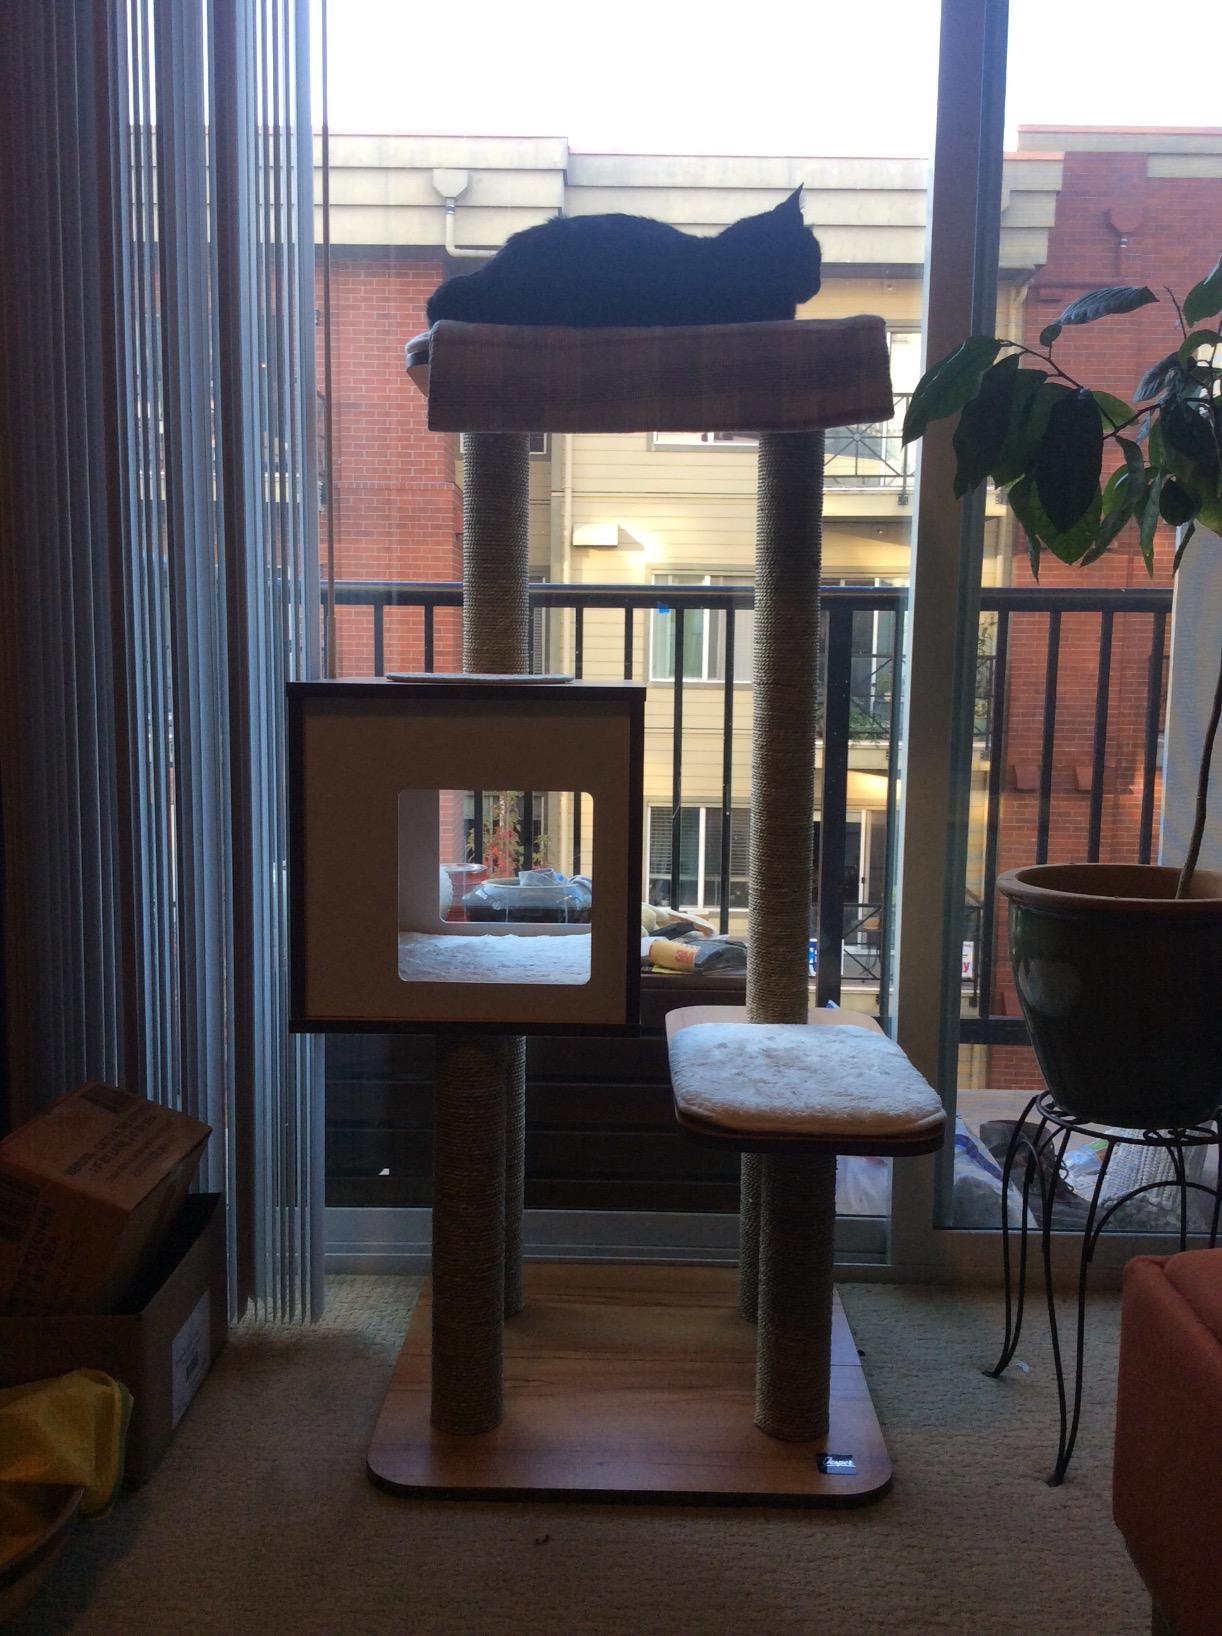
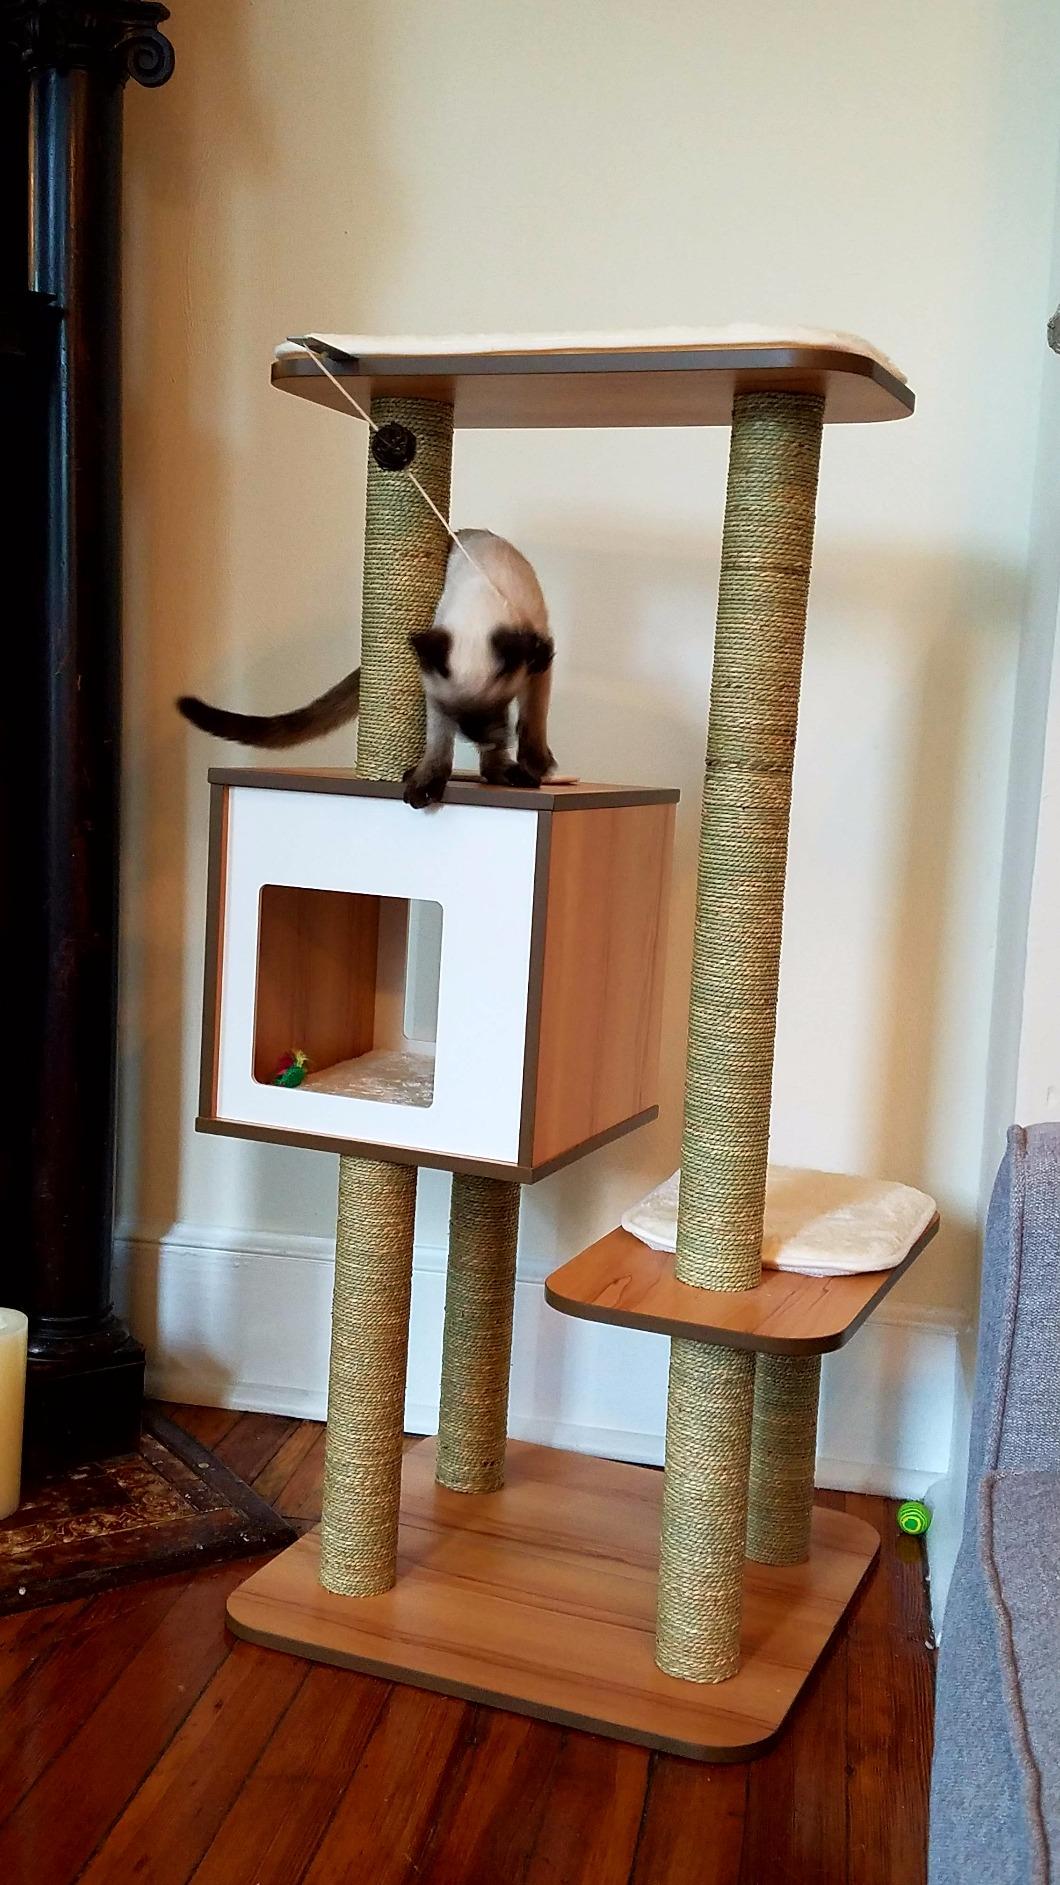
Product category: items_cat tree
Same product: yes